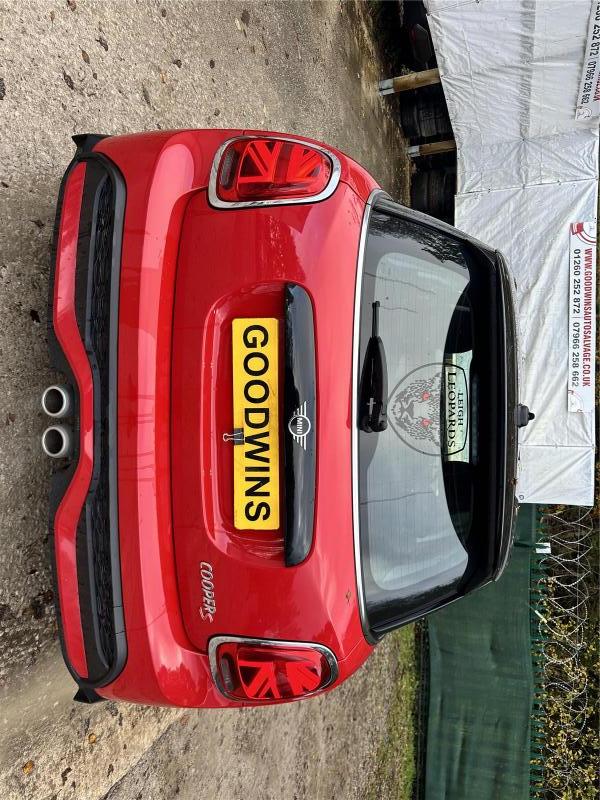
Aucun dommage détecté.
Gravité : aucun